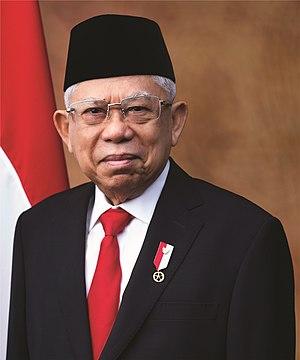
Ma'ruf Amin, né le 11 mars 1943 à Tangerang, est un ouléma et homme politique indonésien, vice-président de la République d'Indonésie depuis le 20 octobre 2019.
Le Cabinet Indonésie En avant est le quarante-et-unième Cabinet de la République d'Indonésie, et le septième de l'Ordre de la Réforme. Constitué à la suite de l'élection présidentielle indonésienne de 2019, qui voit le président Joko Widodo réélu pour un second mandat, il est en fonction depuis le 23 octobre 2019.
Le vice-président de la République d'Indonésie est une position gouvernementale créée en 1945.